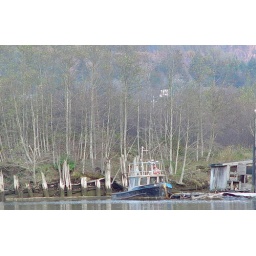
river boat in Squamish